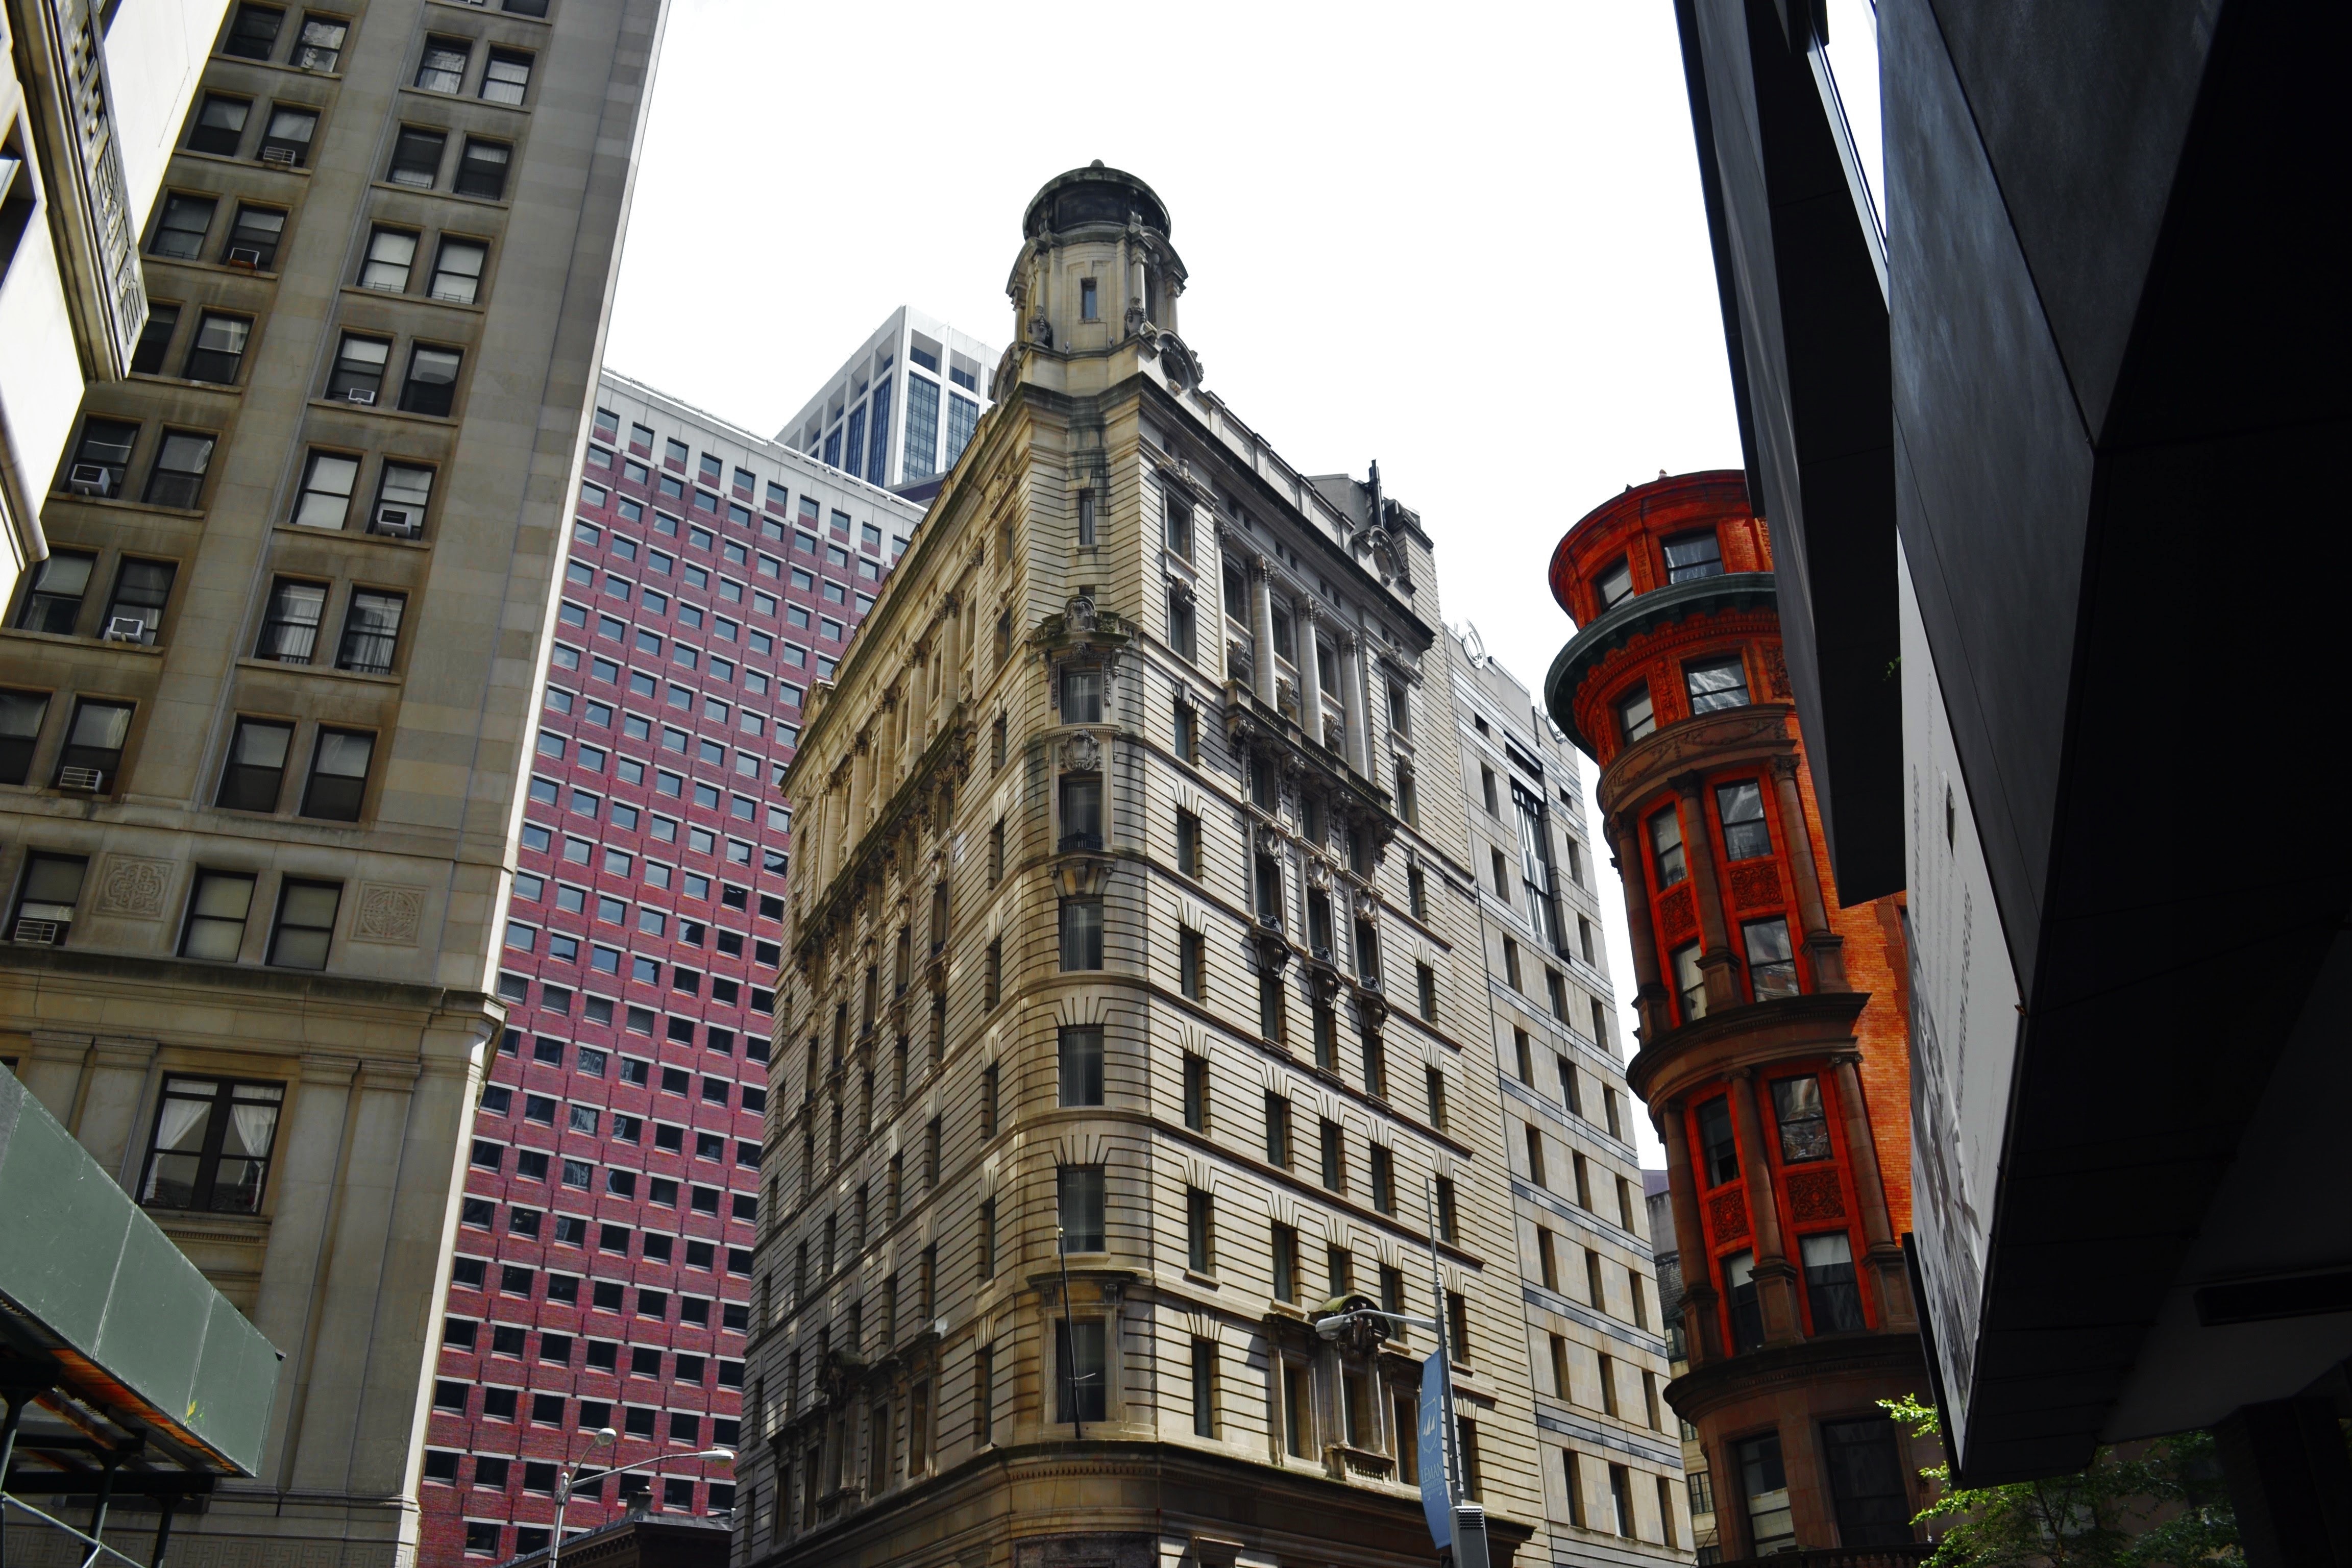
architecture, road, street, city, skyscraper, cityscape, downtown, tower, landmark, facade, tower block, metropolis, neighbourhood, urban area, human settlement, metropolitan area